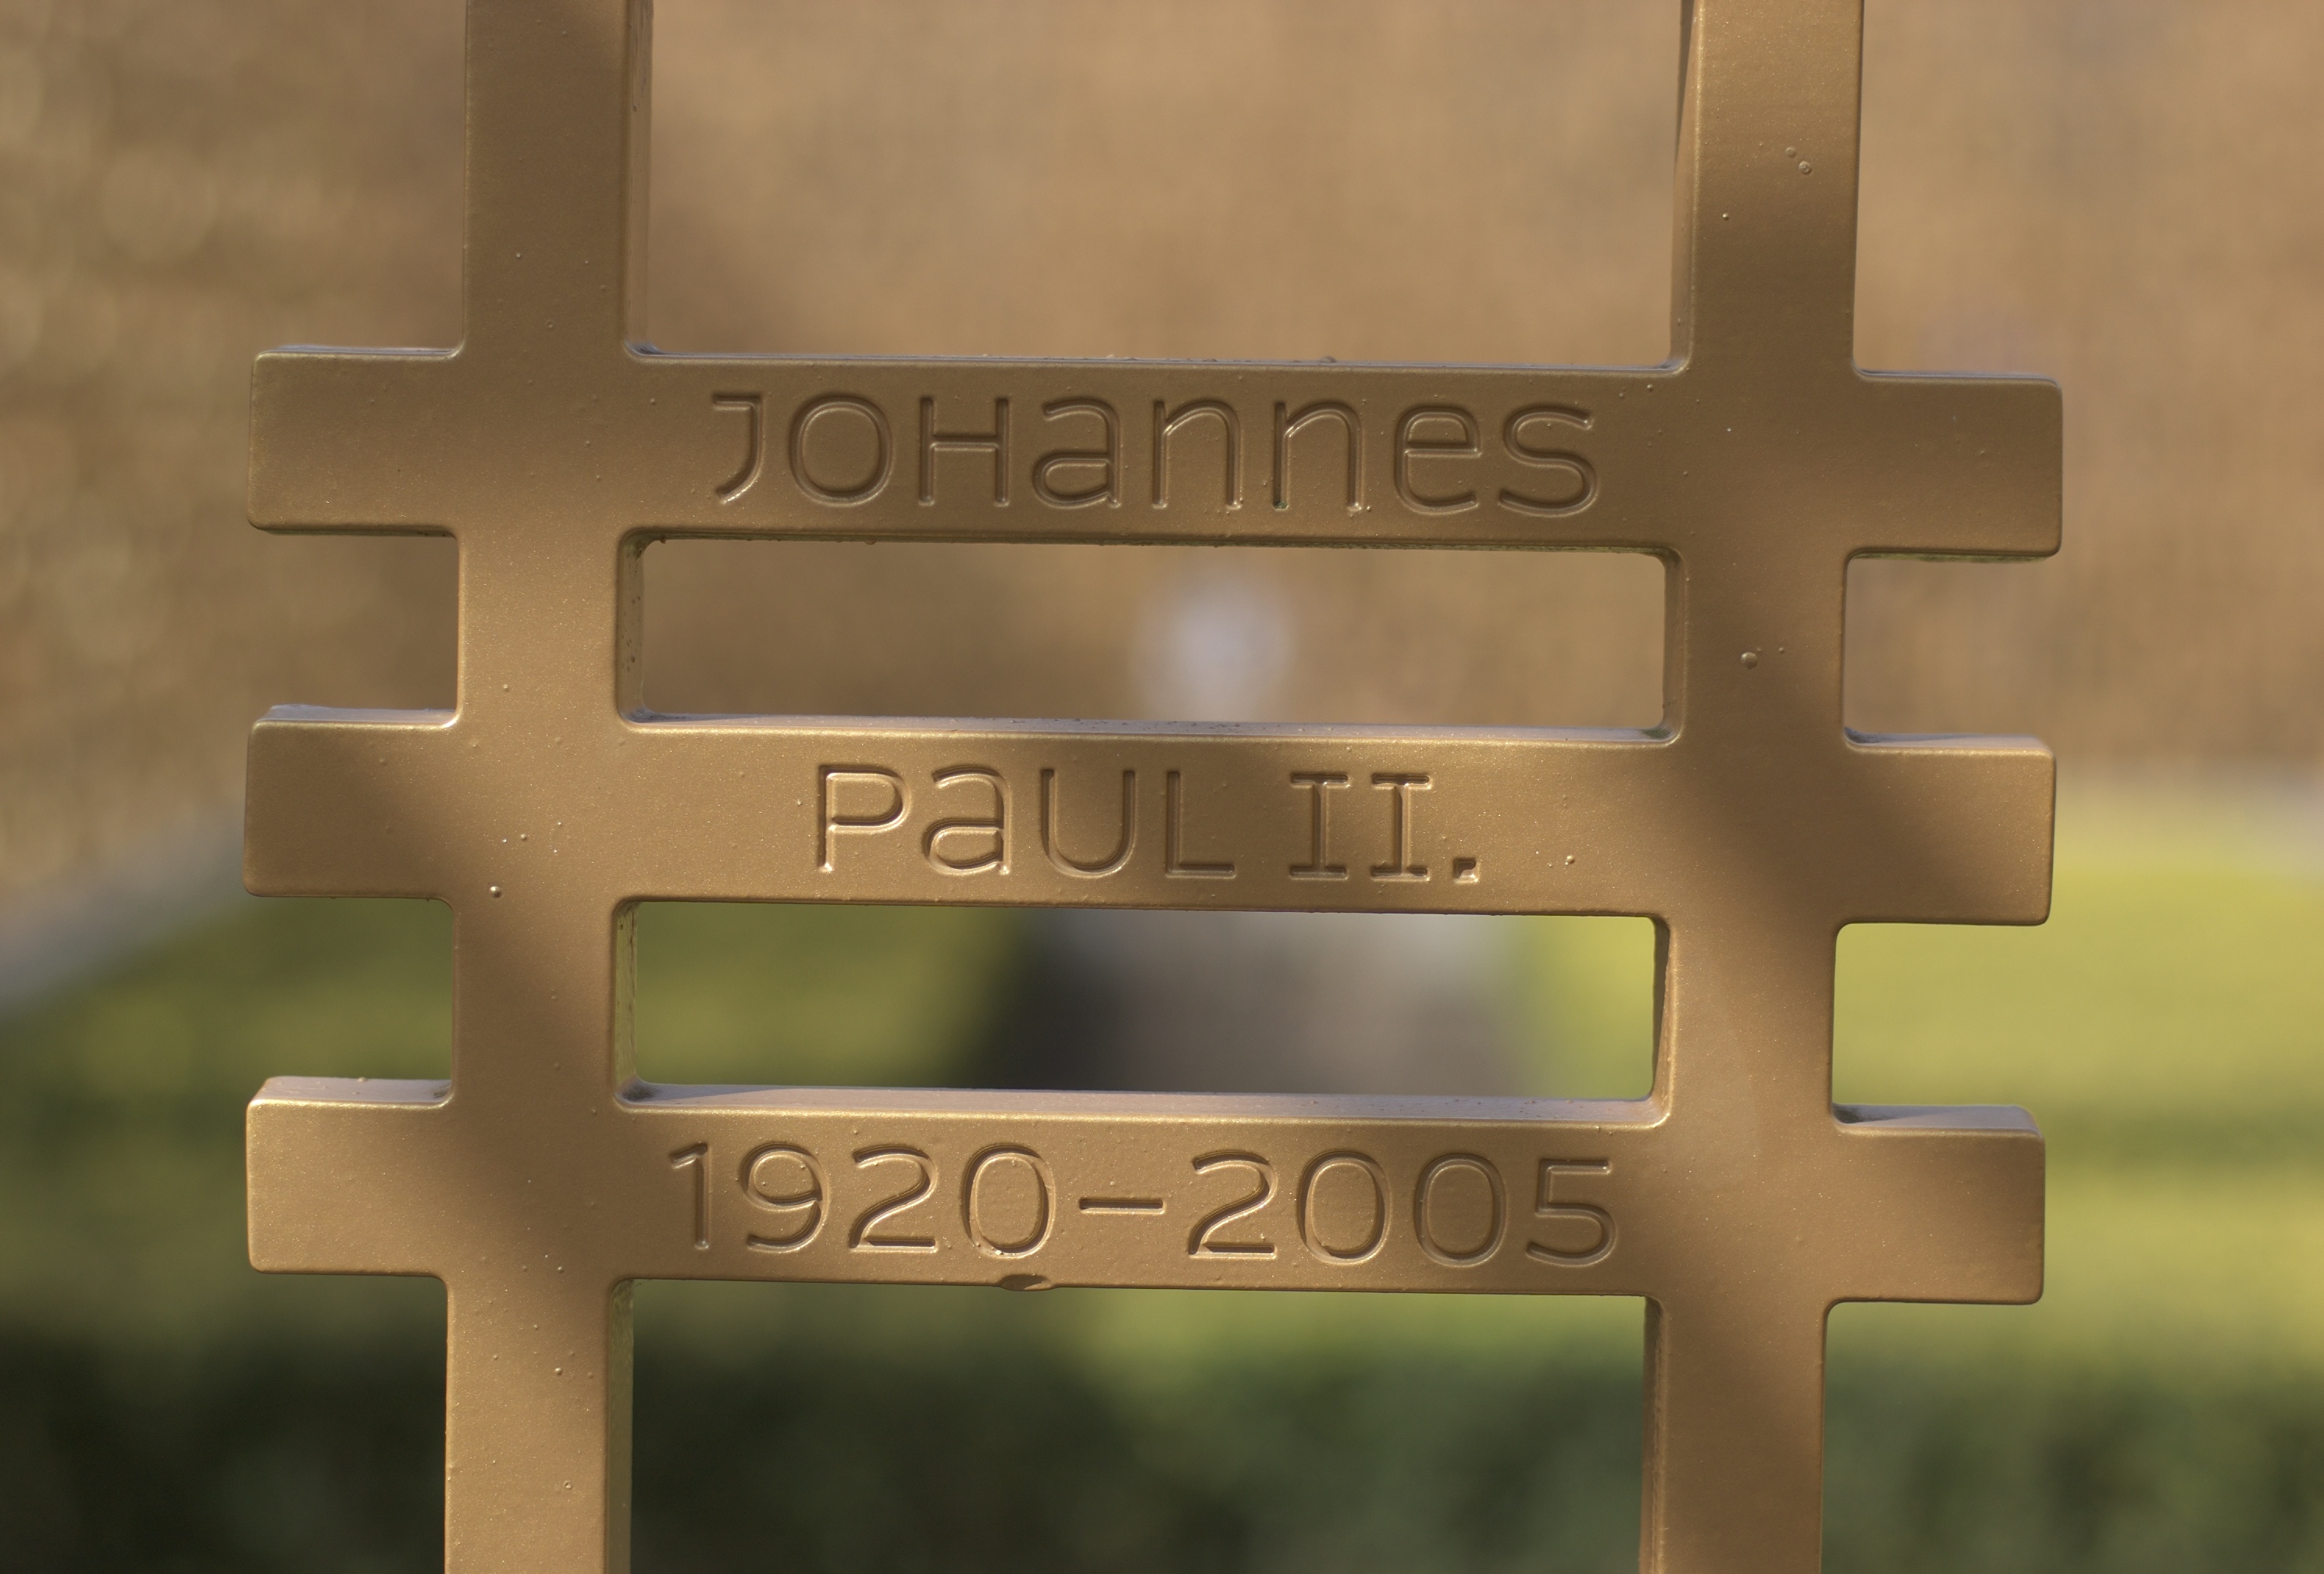
number, symbol, cross, product, font, 2013, f14, rawtherapee, germany, deutschland, berlin, pentax, lenstagged, steffenzahn, guessedberlin, gwbthmlamp, k100d, justpentax, iamflickr, cosina, voigtlander, 58mm, nokton, 58mmf14, 58mm14, nokton58mmf14slii, 58mmf14nokton, cosinavoigtl nder, voigtl ndernokton58mmf14, g rtenderwelt